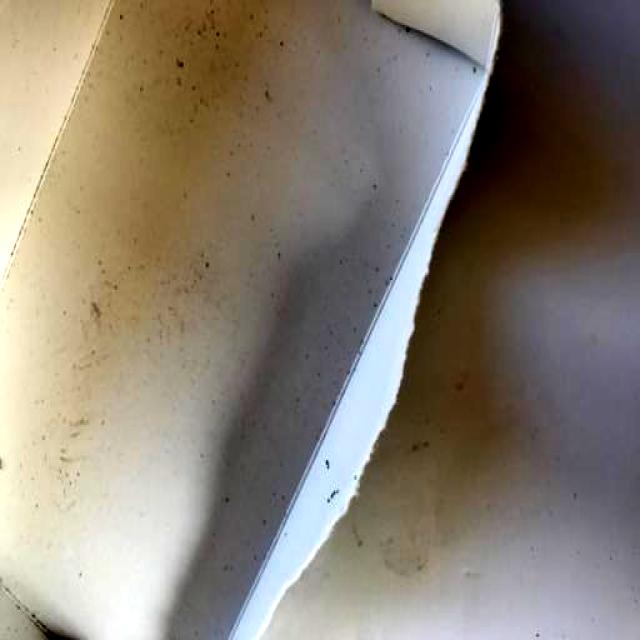
Label: Paper